Nicolás Maduro

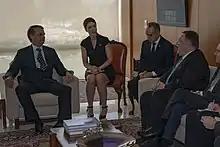
U.S. Secretary of State Mike Pompeo discussed Venezuela with Brazil's new president Jair Bolsonaro in January 2019

On 28 October 2016, the Supreme Tribunal of Justice issued a ruling stating that according to incontrovertible evidence, it had absolute certainty that Maduro was born in Caracas, in the parish of La Candelaria, known then as the Libertador Department of the Federal District, on 23 November 1962. The ruling does not reproduce Maduro's birth certificate. Instead, it quotes a communique signed on 8 June by the Colombian vice-minister of foreign affairs Patti Londoño Jaramillo: "No related information was found, nor civil registry of birth, nor citizenship card that allows [us] to infer that president Nicolás Maduro Moros is a Colombian national". The Supreme Court warned the deputies and the Venezuelans that "sowing doubts about the origins of the president" may "lead to the corresponding criminal, civil, administrative and, if applicable, disciplinary consequences" for "attack against the State".